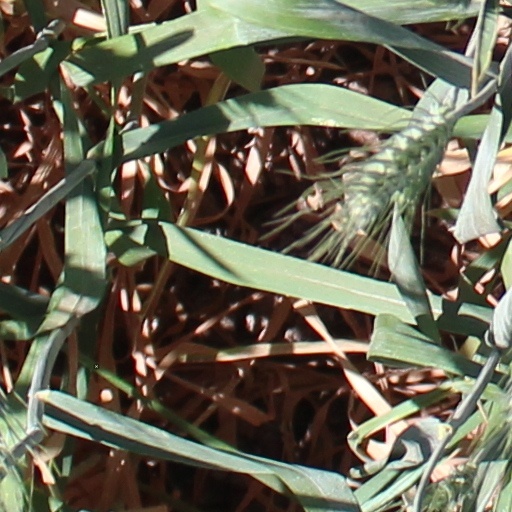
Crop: wheat